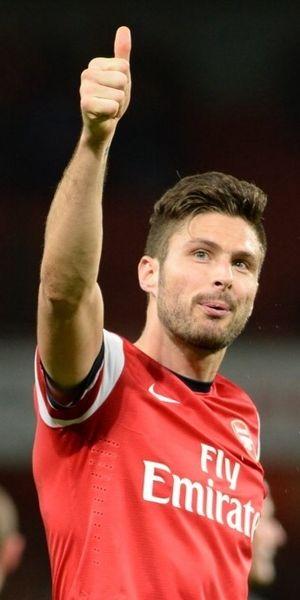
Le Grenoble Foot 38 est un club de football français, fondé en 1892, situé à Grenoble et évoluant au stade des Alpes depuis 2008.